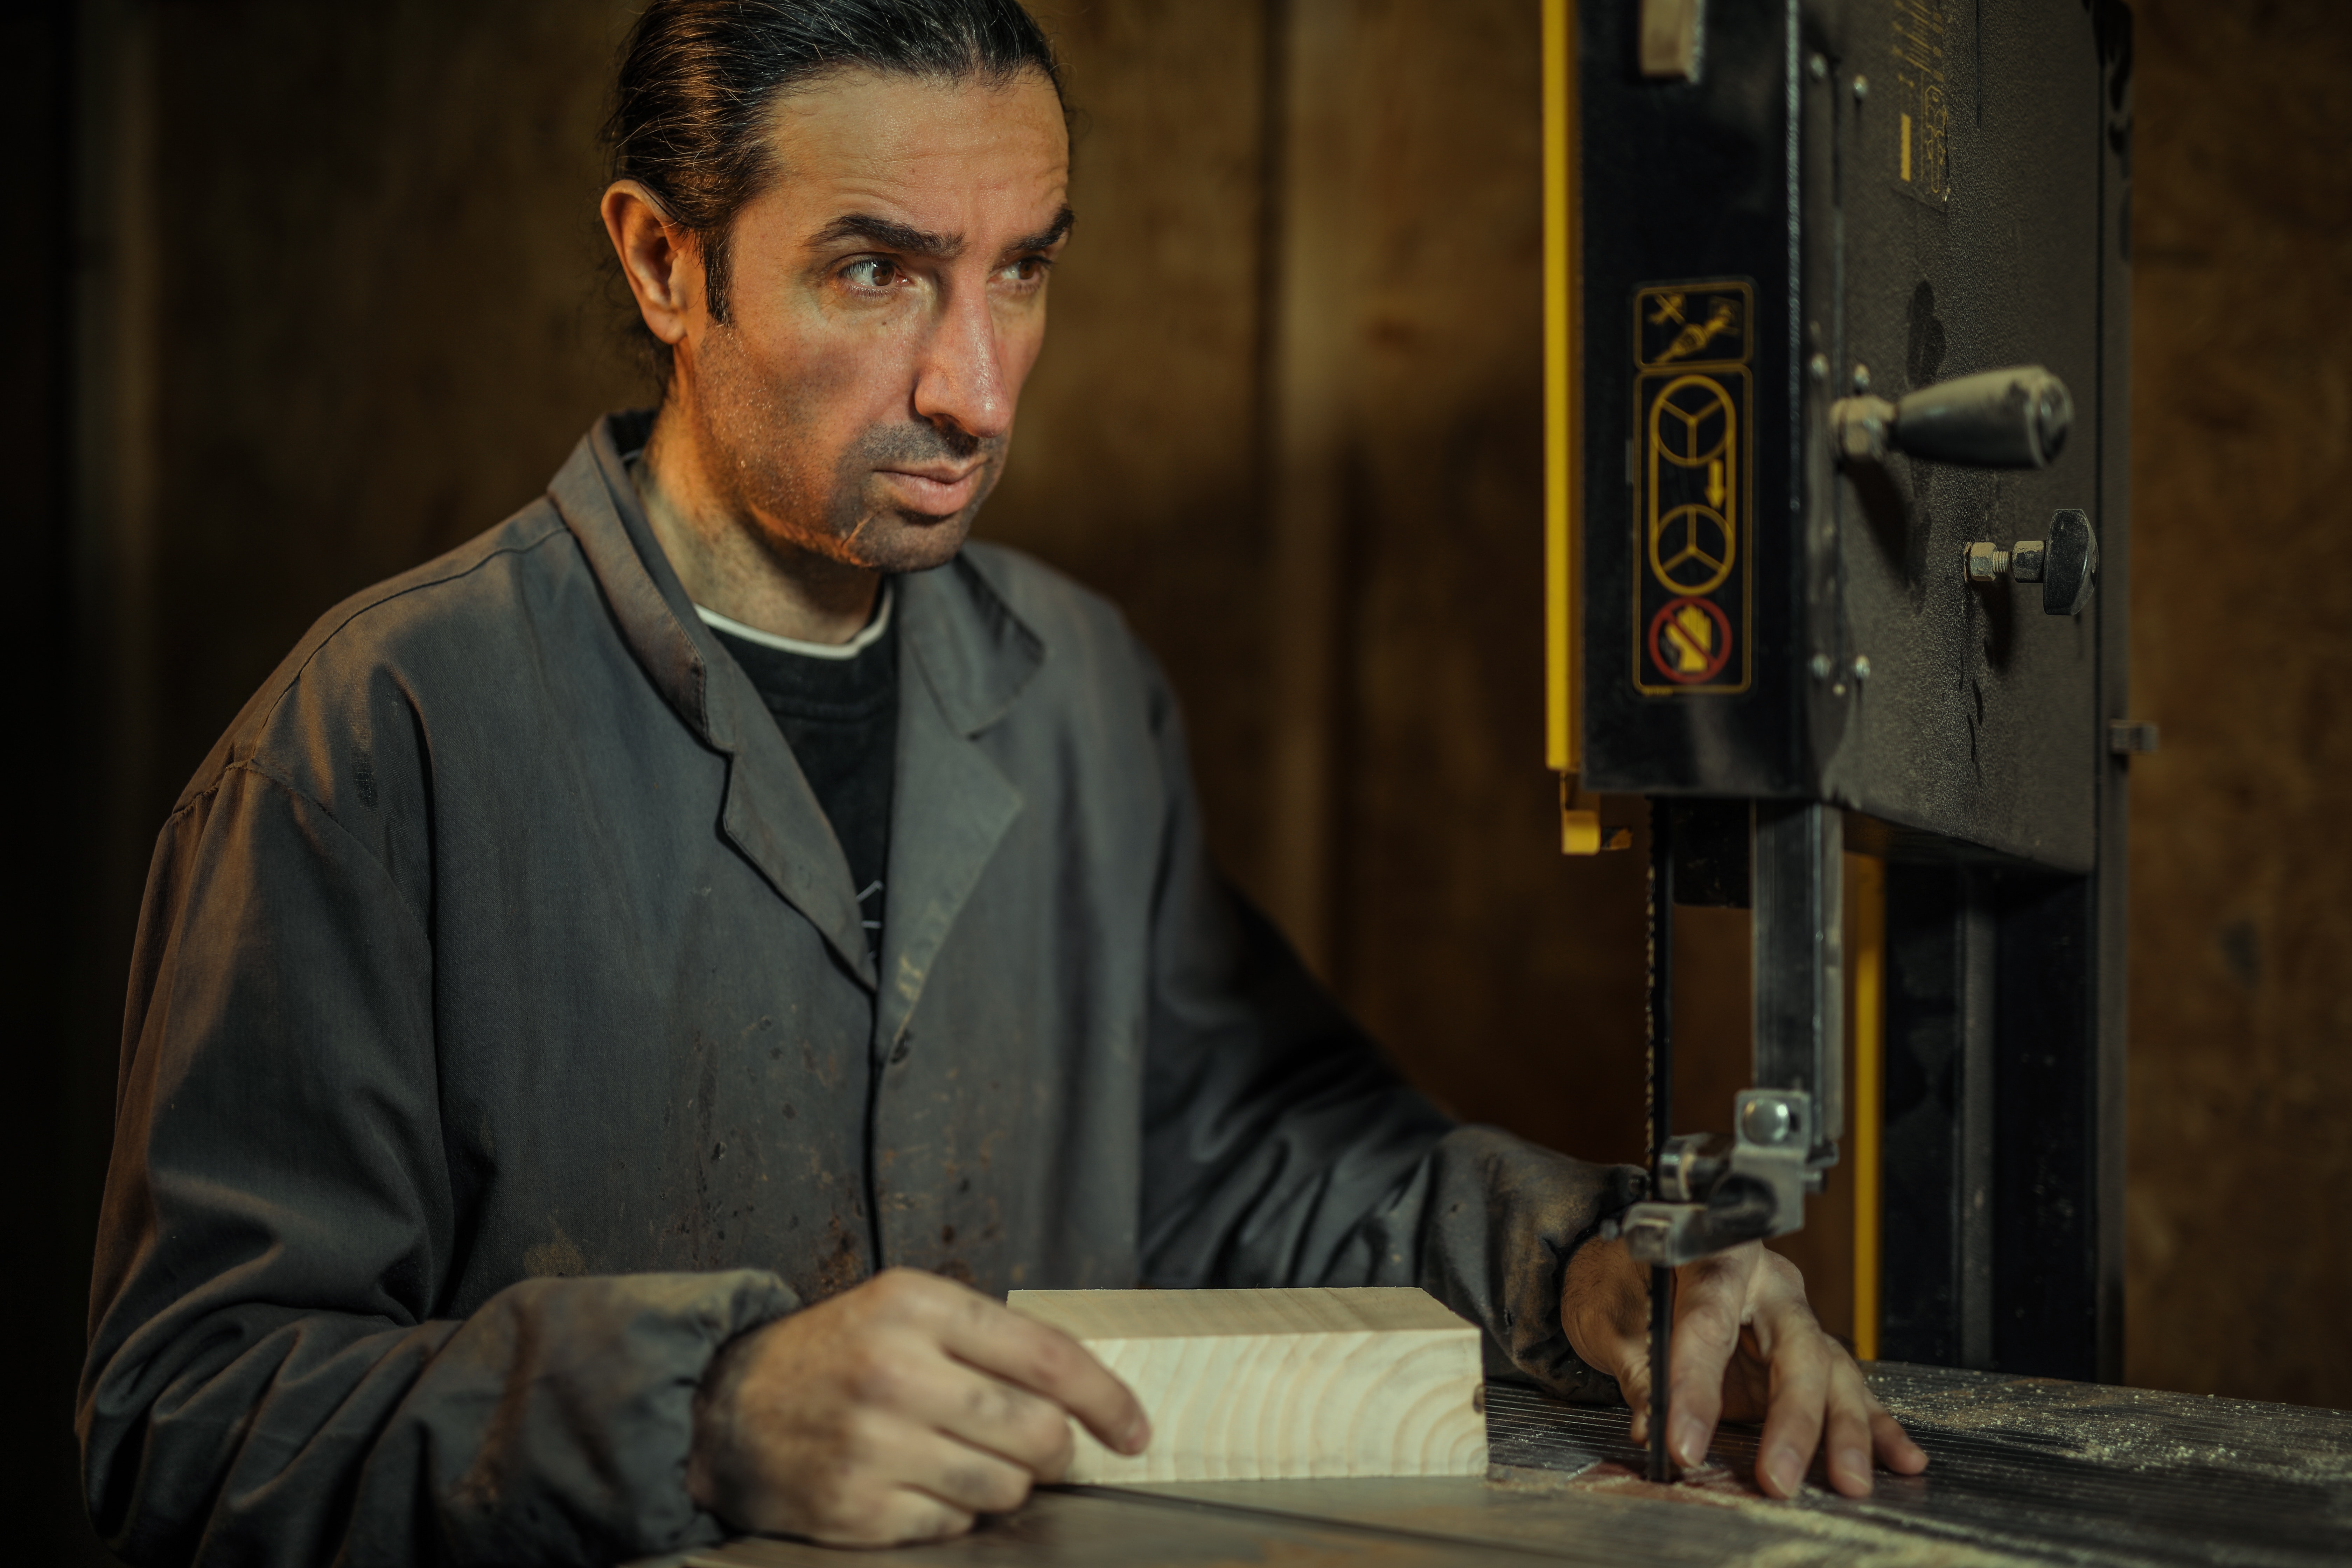
human, adaptation, portrait